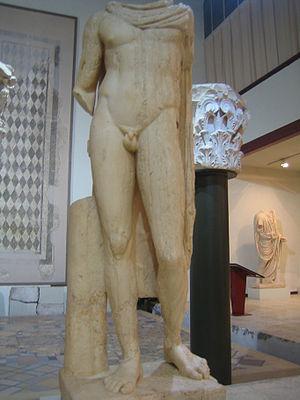
Le Musée archéologique municipal de Carthagène est un musée consacré à l'acquisition, à la conservation, à l'étude et à l'exposition des objets en relation avec l'archéologie de la commune de Carthagène dans la Région de Murcie.